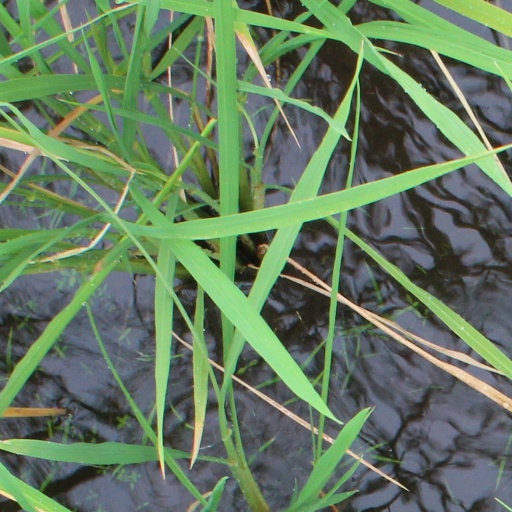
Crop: rice